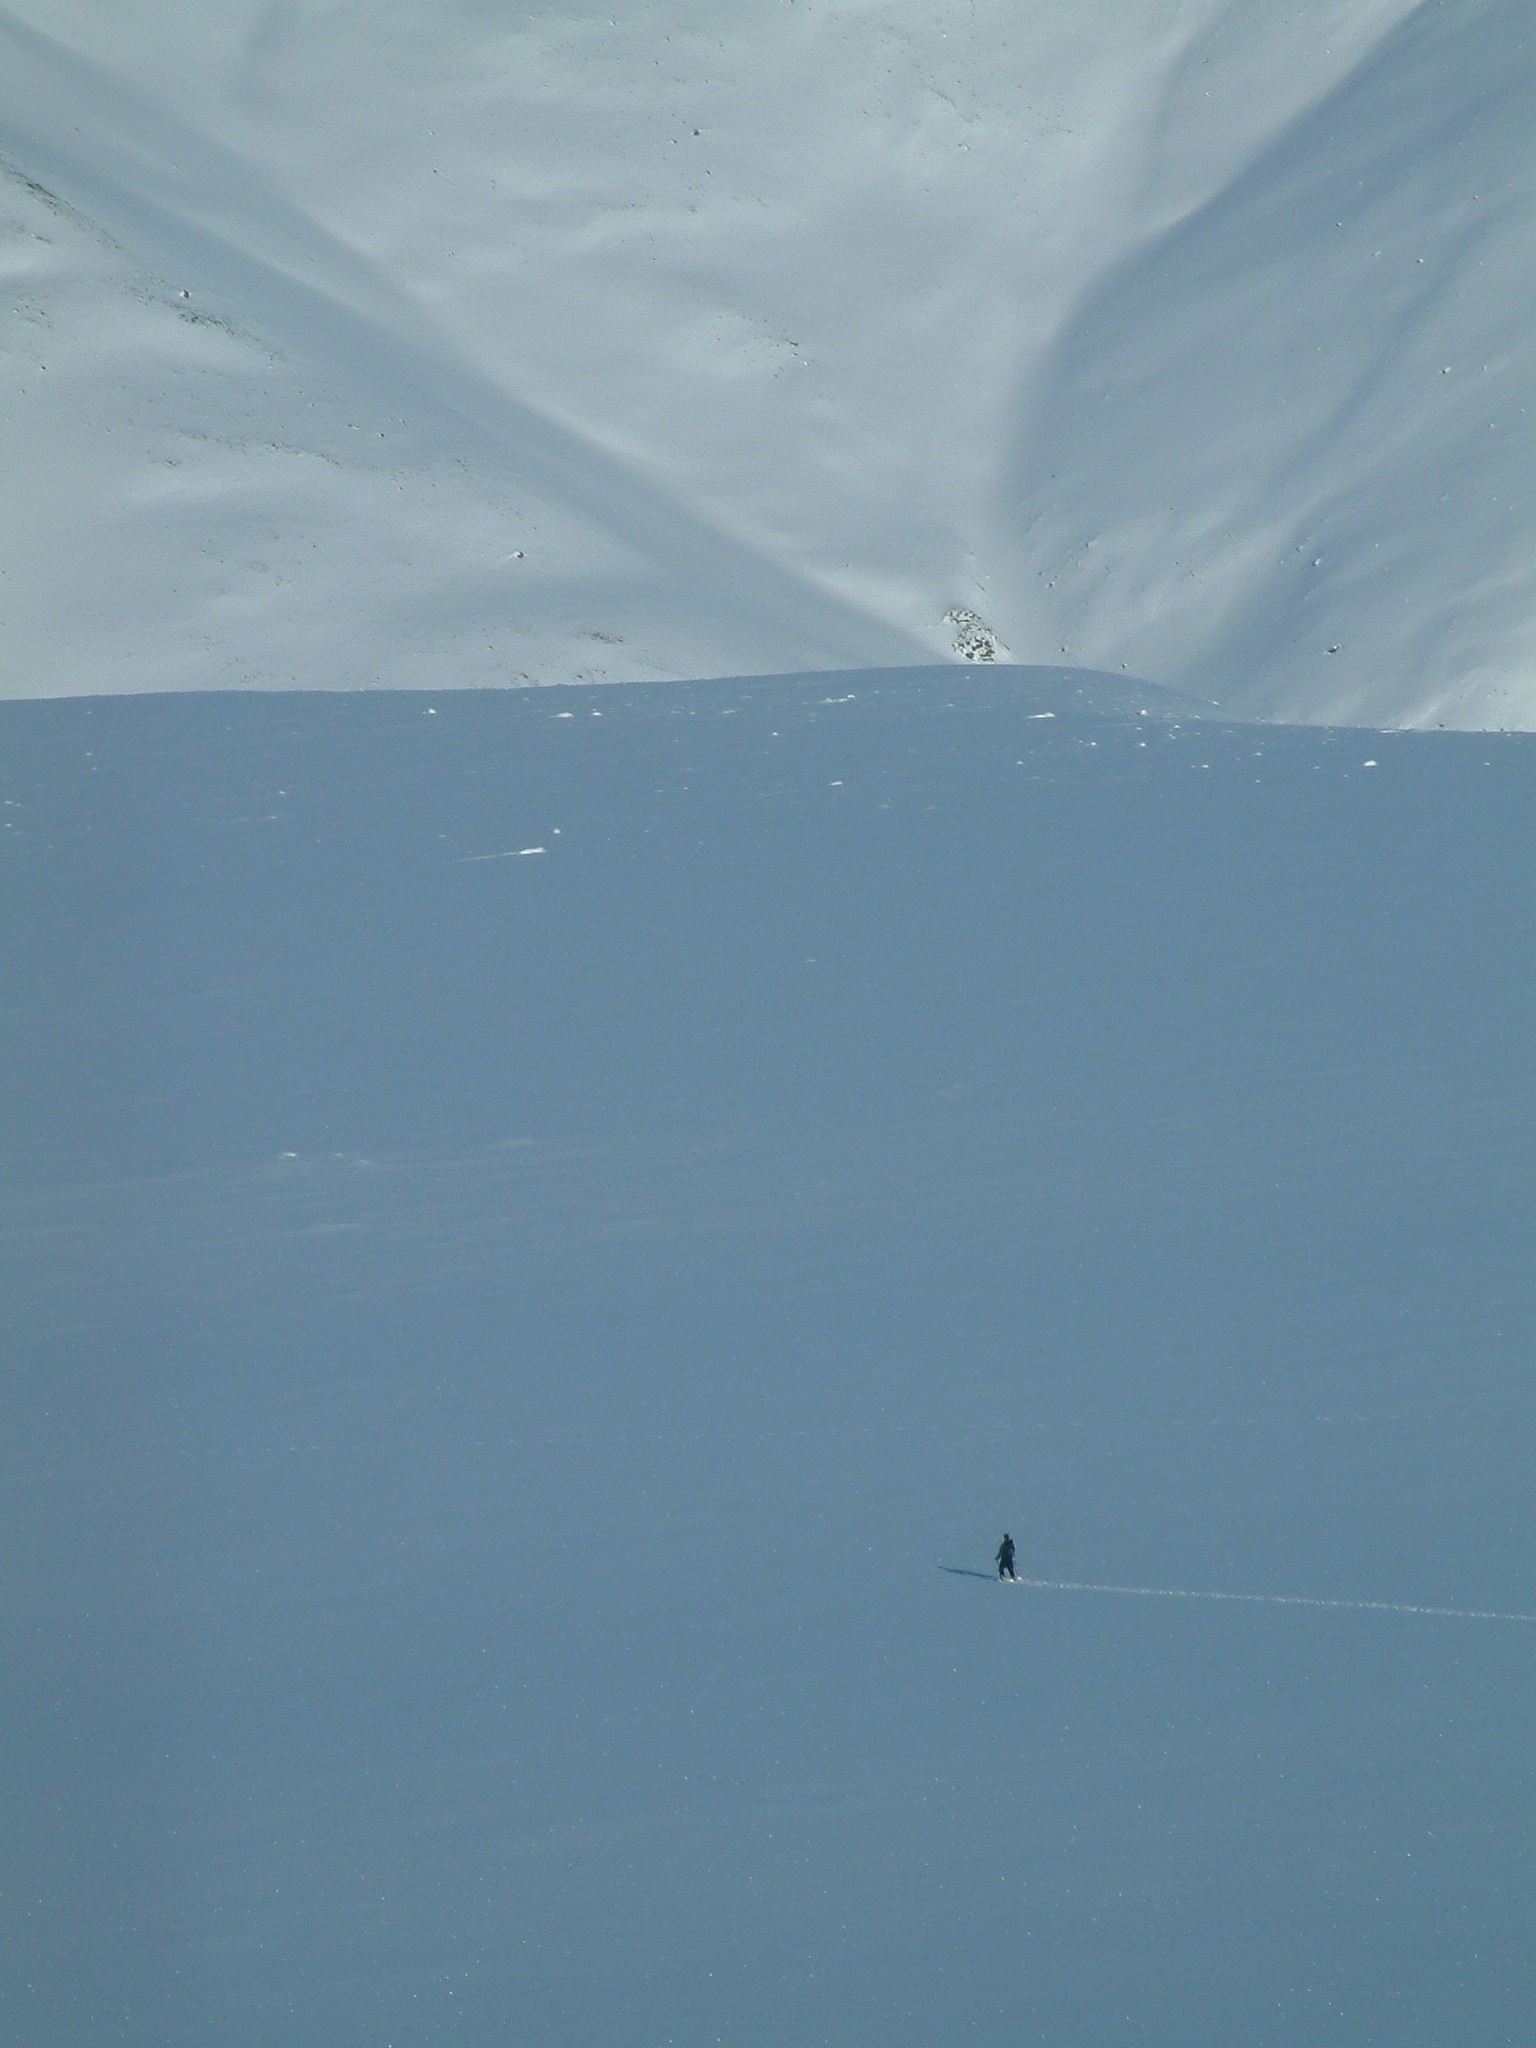
sea, nature, outdoor, horizon, wilderness, mountain, snow, winter, wing, cloud, sky, adventure, mountain range, airplane, ice, reflection, flight, weather, freedom, arctic, extreme, ski, skier, atmospheric phenomenon, atmosphere of earth, free skiing